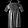
Label: Dress